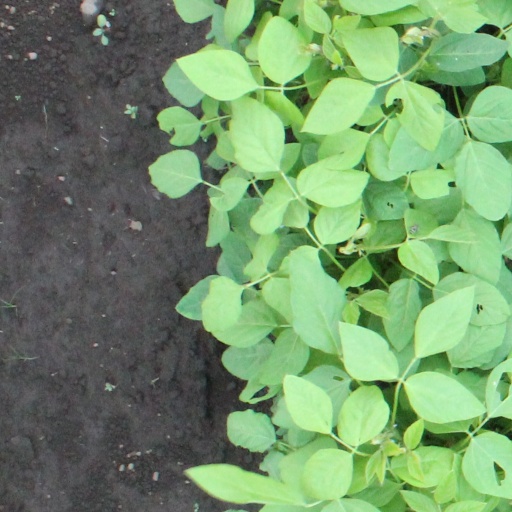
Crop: soybean